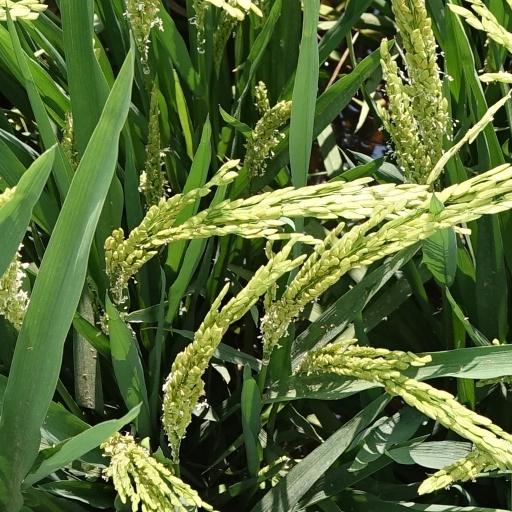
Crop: rice